Nivek Ogre

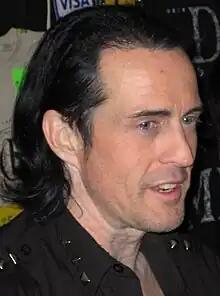
Ogre in 2008

Kevin Graham Ogilvie (born December 5, 1962), known professionally as Nivek Ogre, is a Canadian musician, performance artist and actor, best known for his work with the industrial music group Skinny Puppy, which he co-founded with cEvin Key. Since 1982, he has served as Skinny Puppy's primary lyricist and vocalist, occasionally providing instrumentation and samples. Ogre's charismatic personality, guttural vocals and use of costumes, props, and fake blood on stage helped widen Skinny Puppy's fanbase and has inspired numerous other musicians.